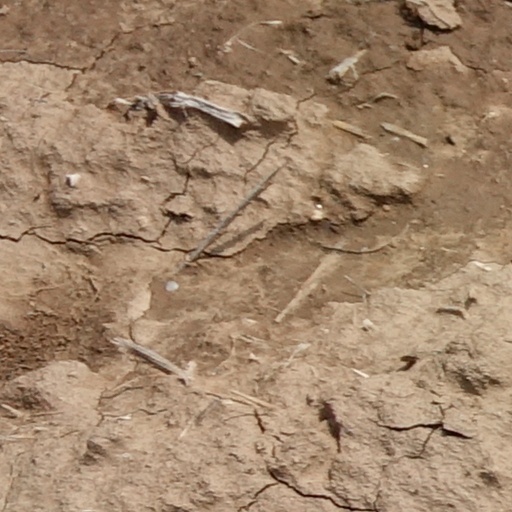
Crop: wheat